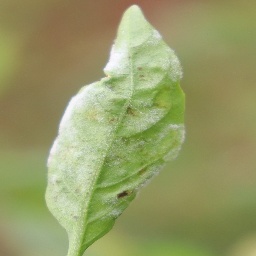
Label: powdery mildew